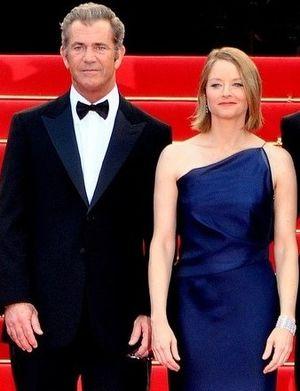
Alicia Christian Foster dite Jodie Foster [ ʒodi fɔstɛʁ] est une actrice, réalisatrice et productrice américaine née le 19 novembre 1962 à Los Angeles.